Nick Sheridan

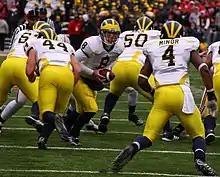
Sheridan (No. 8) in 2008

Nick William Sheridan (born May 21, 1988) is an American college football coach and former quarterback. He is the co-offensive coordinator and quarterbacks coach for the University of Alabama, positions he has held since 2024. He previously served as the tight ends coach at the University of Washington and was the offensive coordinator and quarterbacks coach at the Indiana University. He played college football for Michigan.